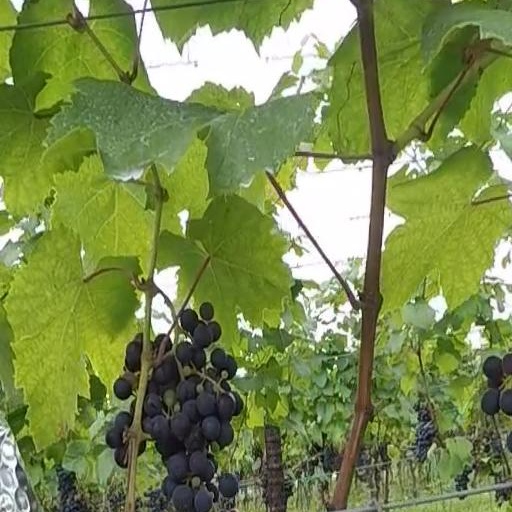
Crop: grape